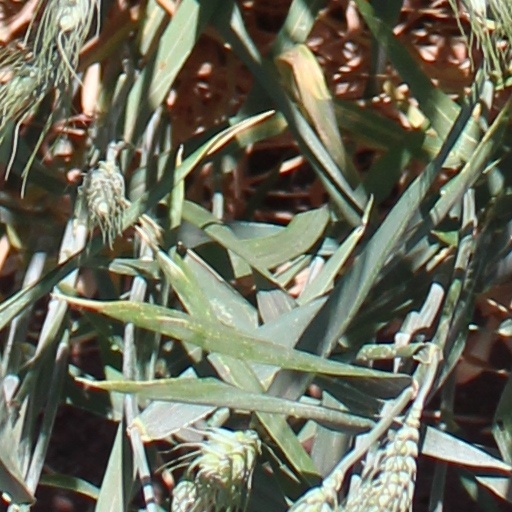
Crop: wheat